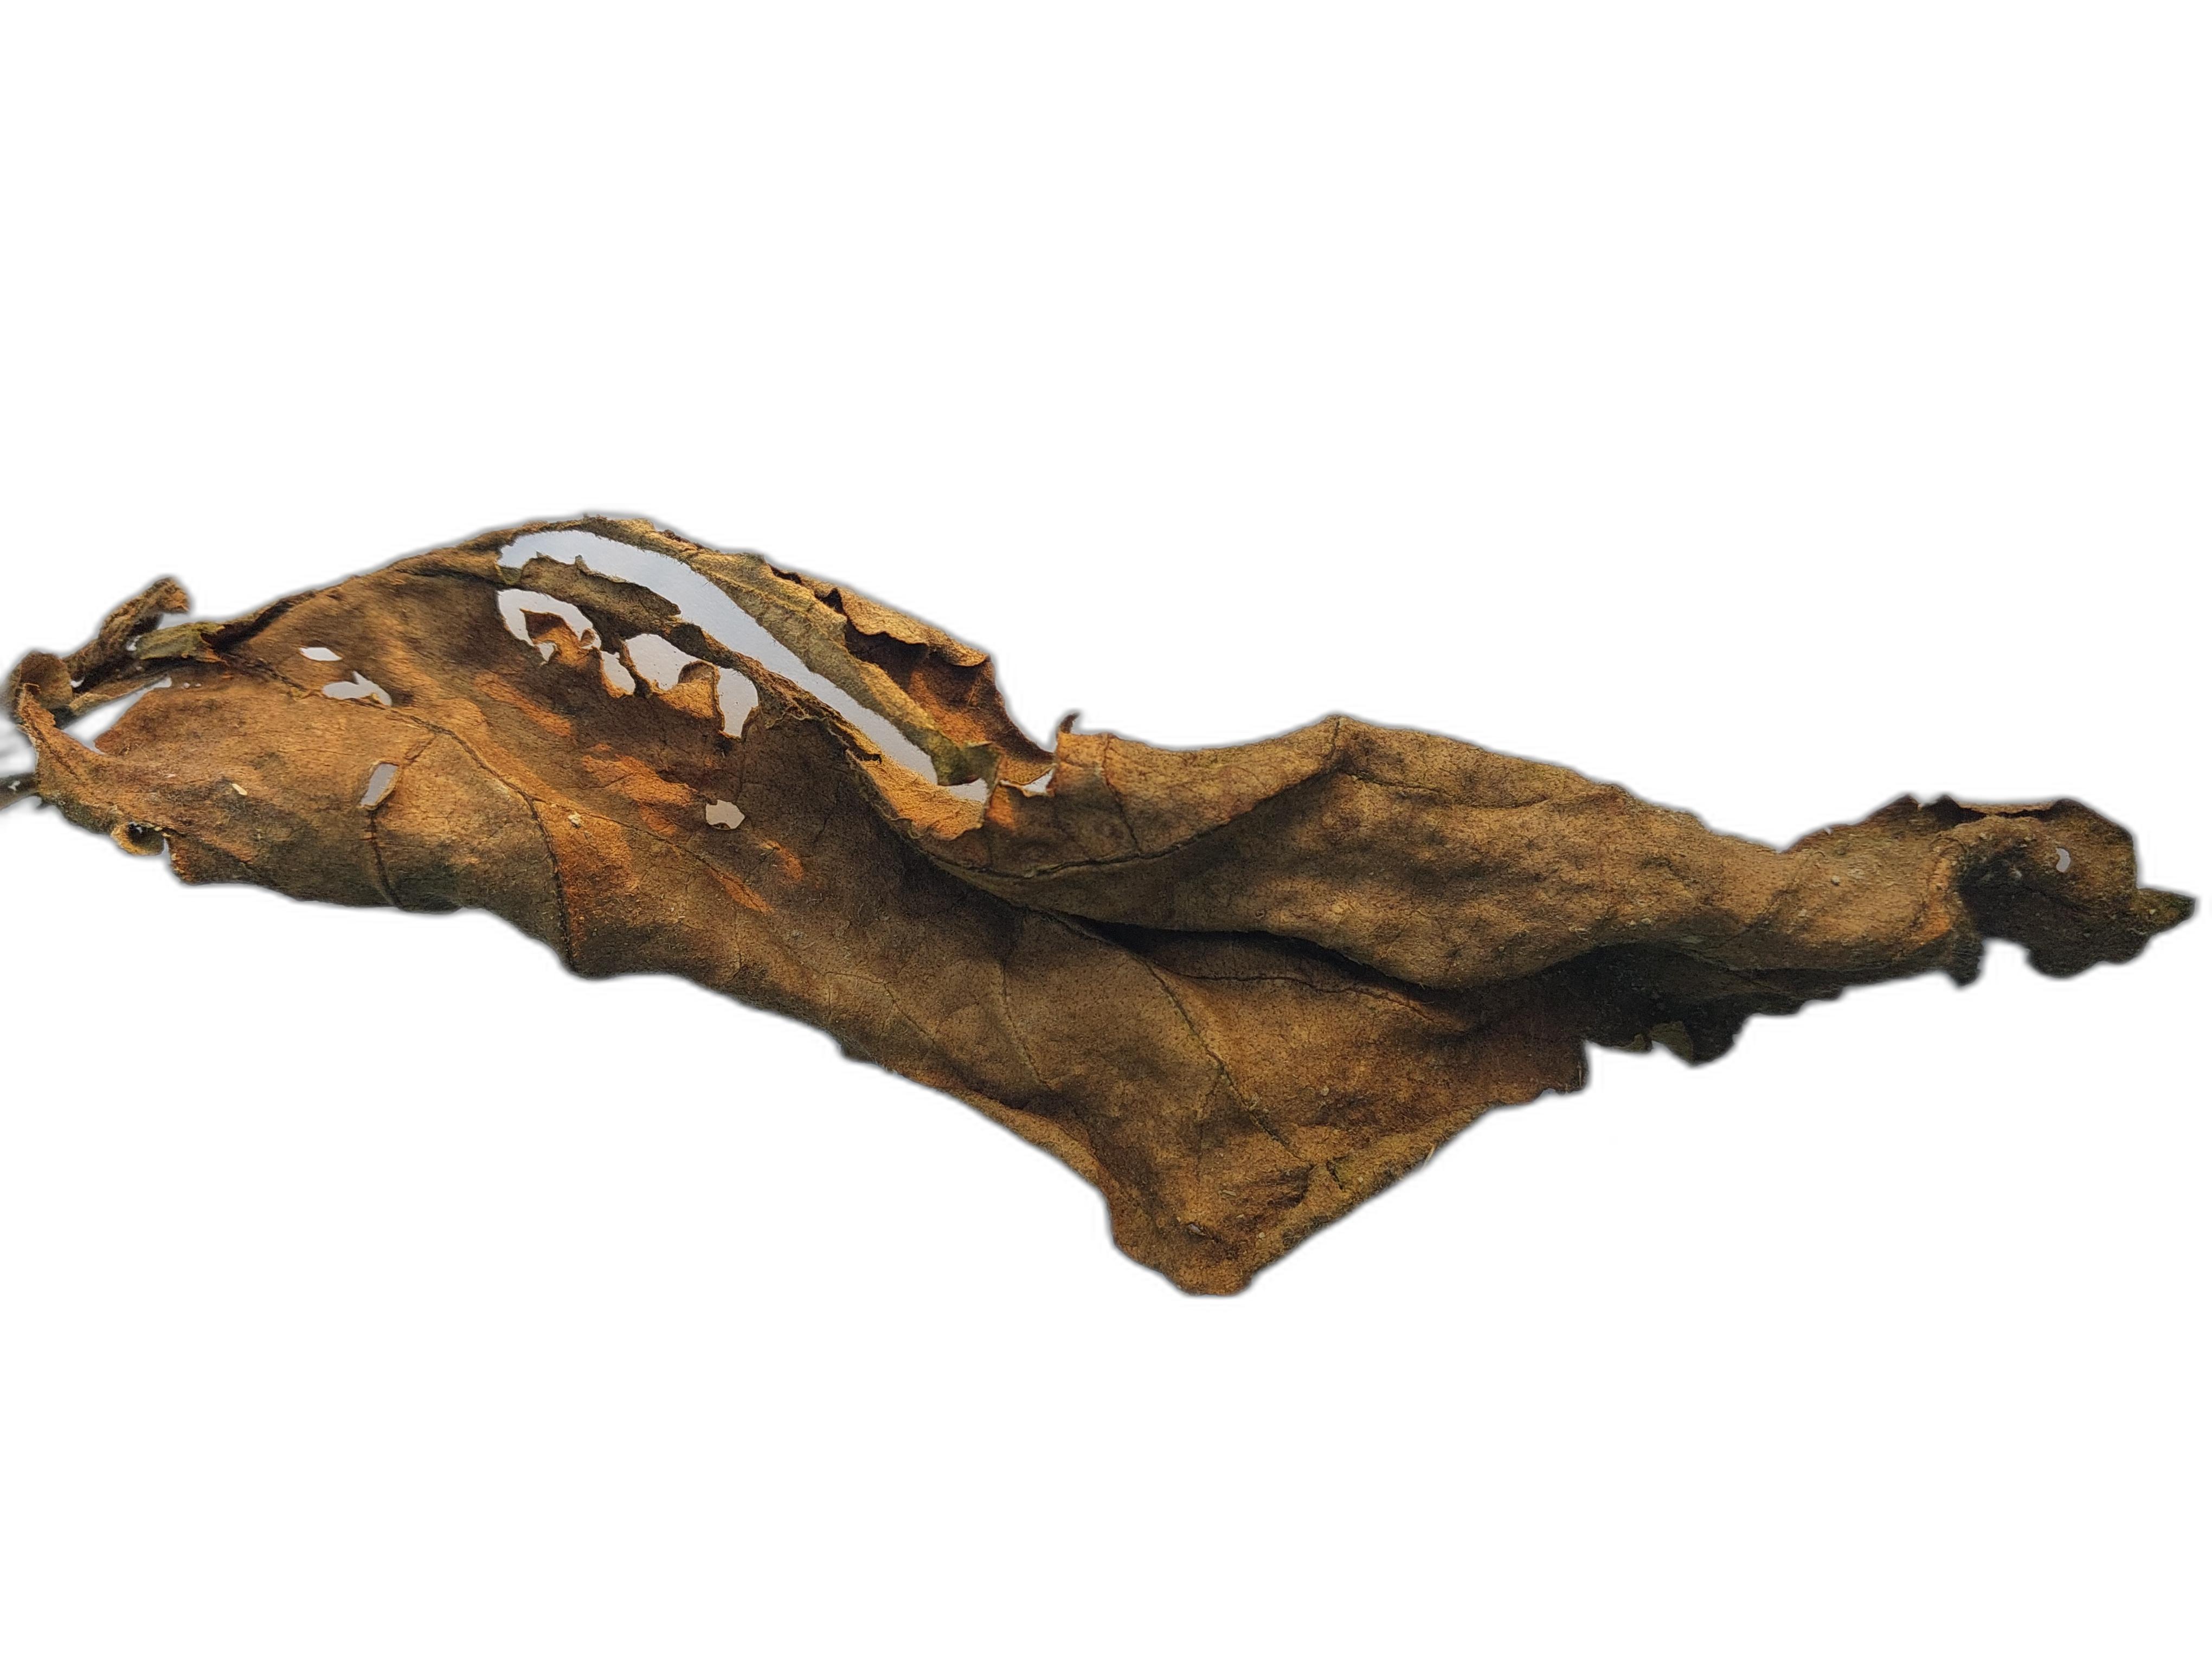
Label: Wilt Disease